Marc Ravalomanana

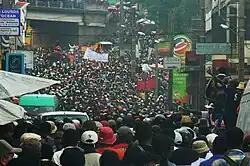
Political protests in Antananarivo, January 2009

On 13 December 2008, the government closed Viva TV, owned by mayor of Antananarivo Andry Rajoelina, stating that a Viva interview with exiled former head of state Didier Ratsiraka was "likely to disturb peace and security". This move catalyzed the political opposition and a public already dissatisfied with other recent actions undertaken by Ravalomanana, including a July 2008 deal with Daewoo Logistics to lease half the island's arable land for South Korean cultivation of corn and palm oil, and the November 2008 purchase of a second presidential jet at a cost of 60 million U.S. dollars. Within a week, Rajoelina met with twenty of Madagascar's most prominent opposition leaders (referred in the press as the "Club of 20"), to develop a joint statement demanding that the Ravalomanana administration improves its adherence to democratic principles. The demand was broadcast at a press conference, where Rajoelina promised to dedicate a politically open public space in the capital, which he would call "Place de la democratie" ("Democracy Square").